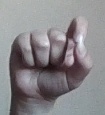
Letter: fa